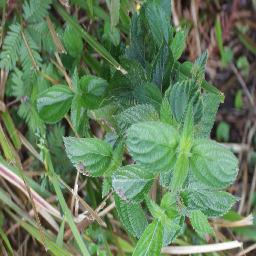
Label: lantana